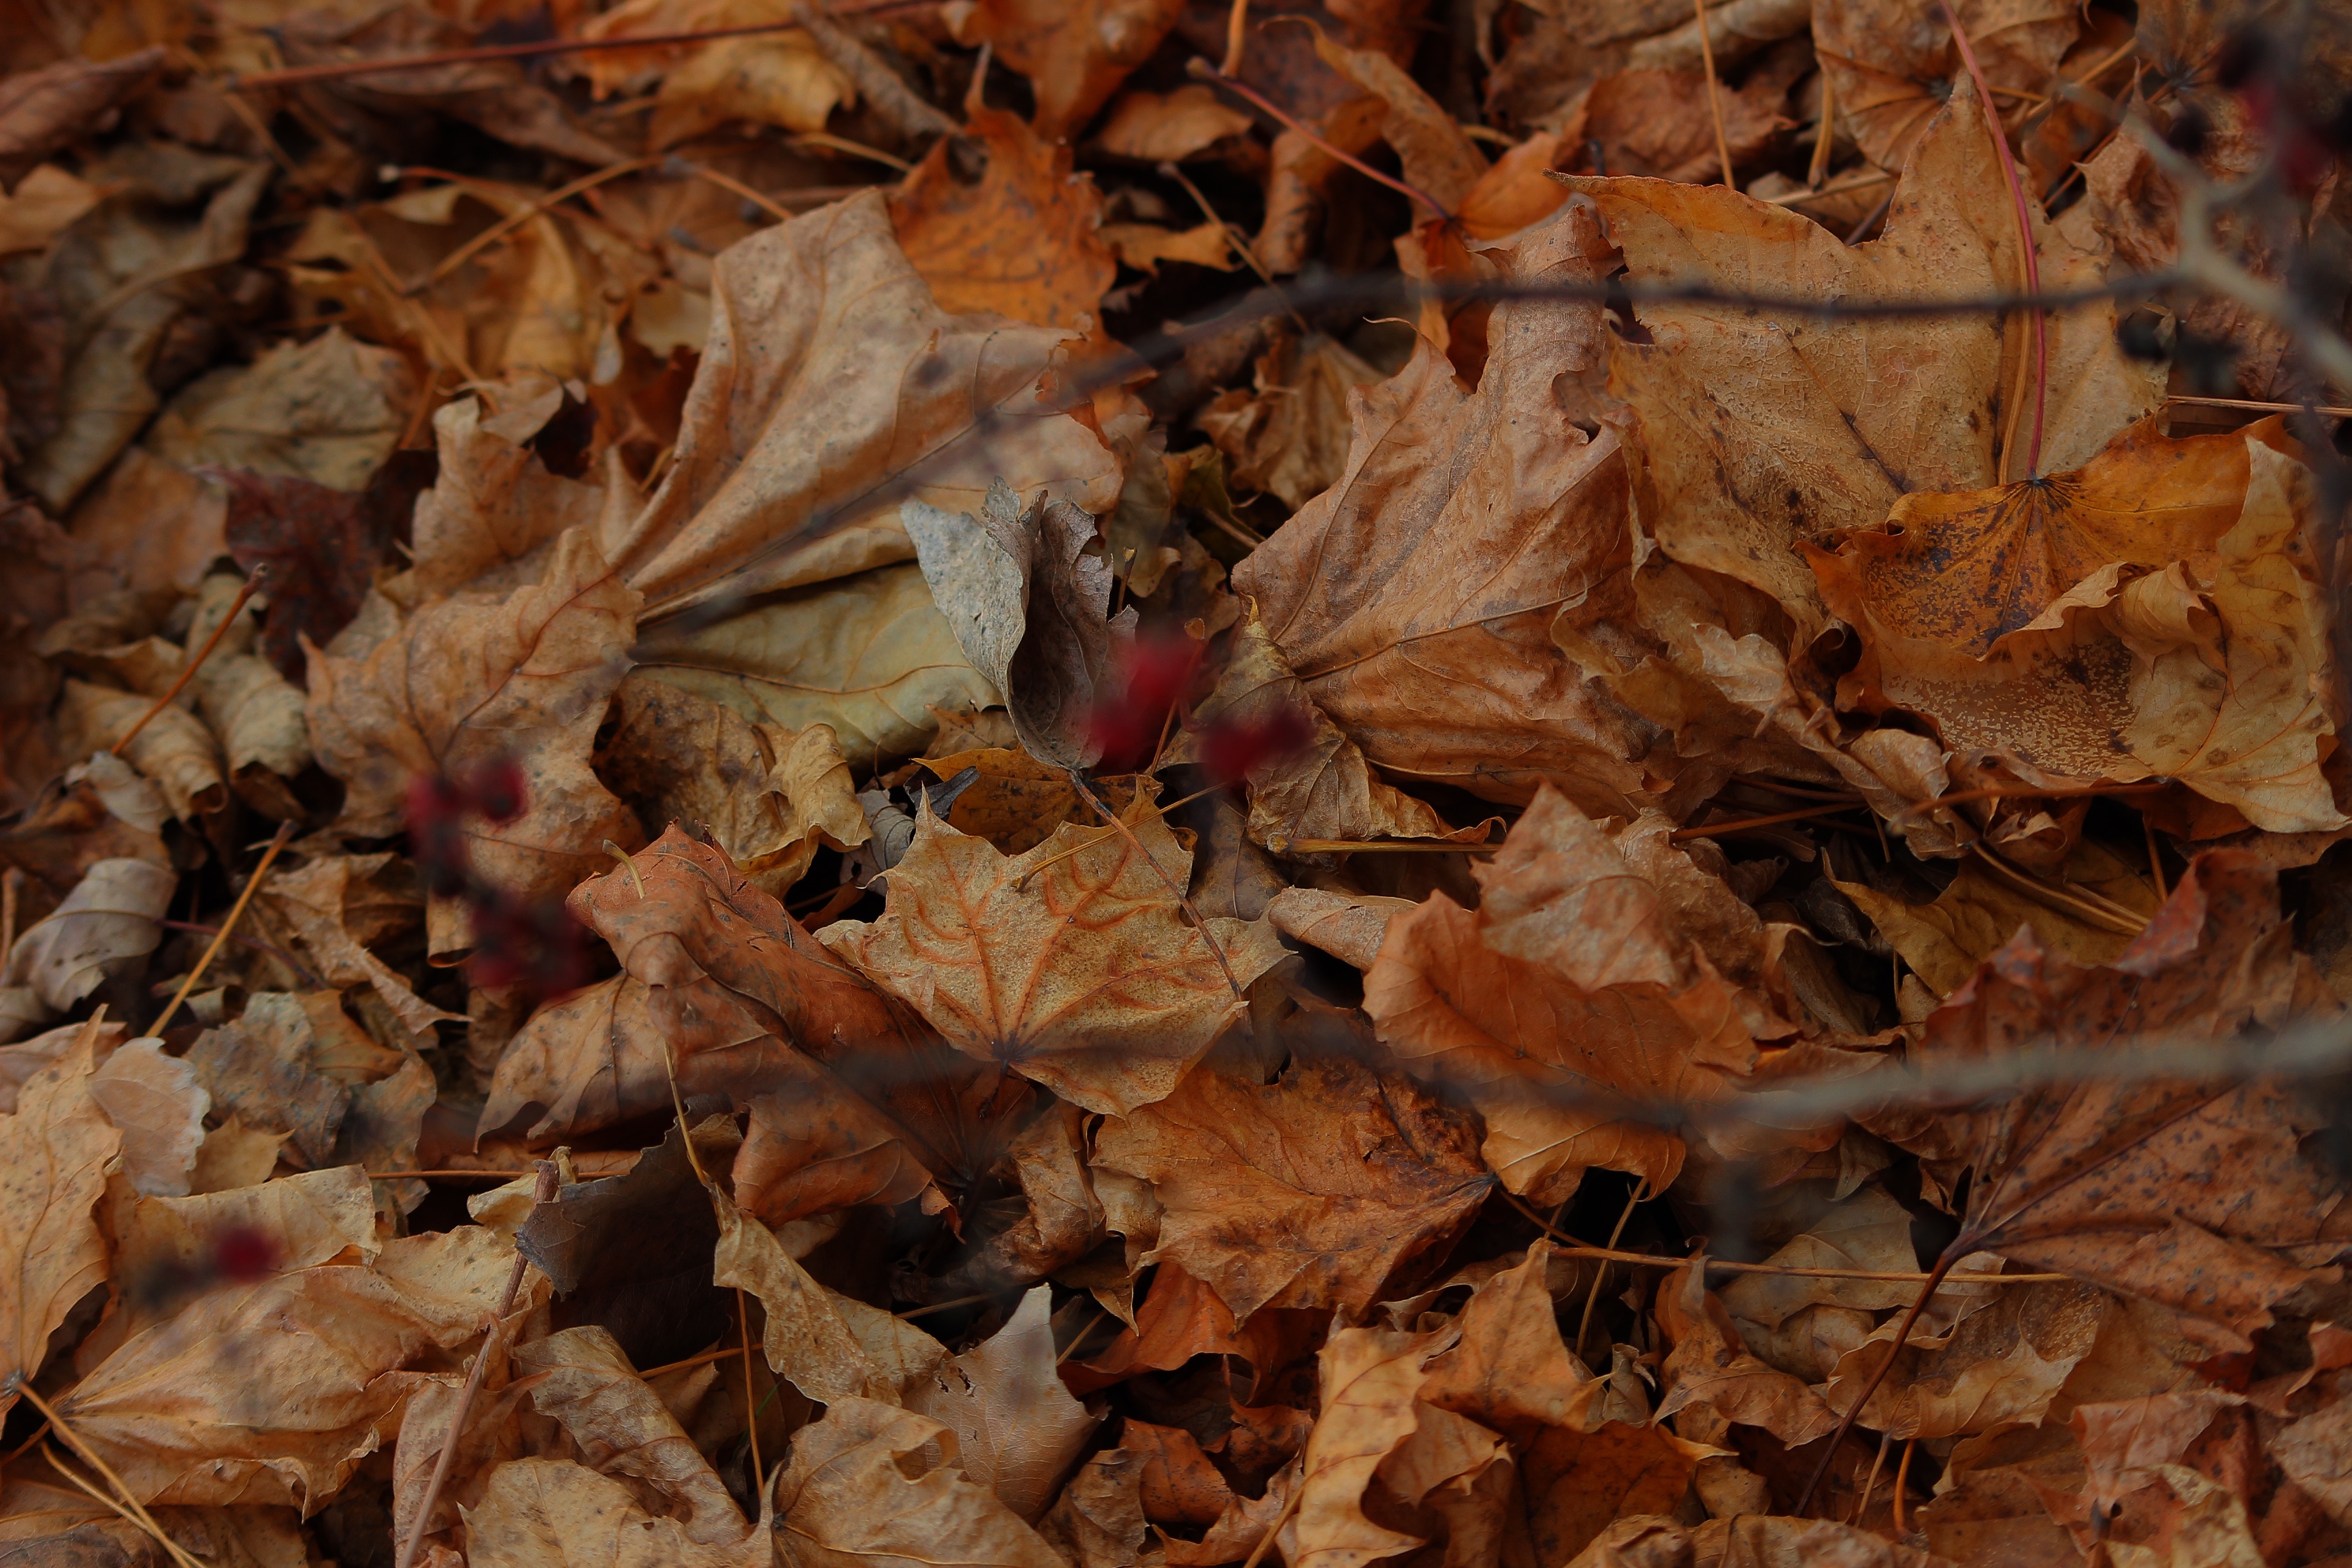
tree, nature, branch, plant, wood, leaf, autumn, soil, season, maple leaf, deciduous, woody plant